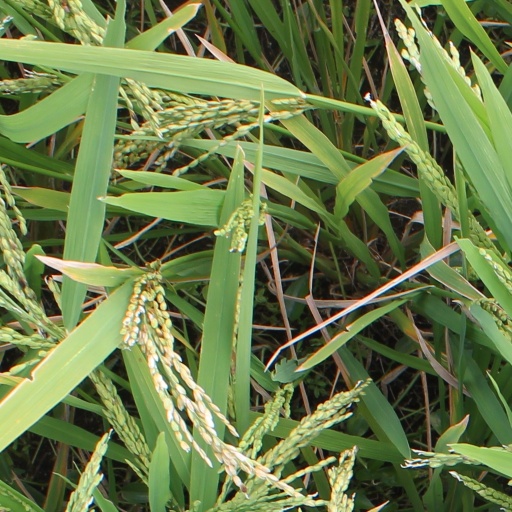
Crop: rice